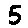
Label: 5